Anders Lund Madsen

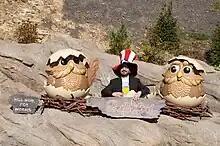
Anders Lund Madsen in Dollywood, United States.

Anders Lund Madsen (born 15 October 1963) is a Danish journalist, comedian, author, radio personality and talkshow host. He hosts the talkshow "Det Nye Talkshow – med Anders Lund Madsen". Together with his brother Peter Lund Madsen, he has performed several shows at the Bellevue Theater and in Bremen Theater. Together they wrote the lyrics of the song "Avenuen", which was part of one of their shows performed by Trine Dyrholm. They have also participated in the quiz program Who Wants to Be a Millionaire? where they have twice won the main prize of 1 million kroner.